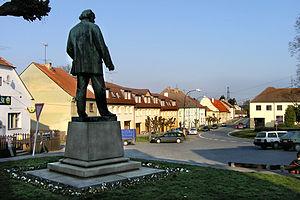
Mirotice est une ville du district de Písek, dans la région de Bohême-du-Sud, en République tchèque. Sa population s'élevait à 1 248 habitants en 2020.